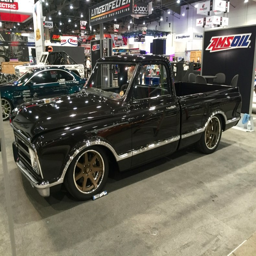
automotive class of the year